Sappada

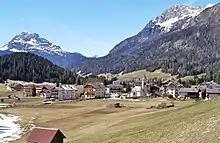
Cima Sappada

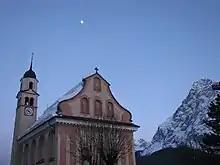
Parish church

Sappada ( or) is a (municipality) in the Regional decentralization entity of Udine, in the Italian region of Friuli-Venezia Giulia. It is one of ("The most beautiful villages of Italy").